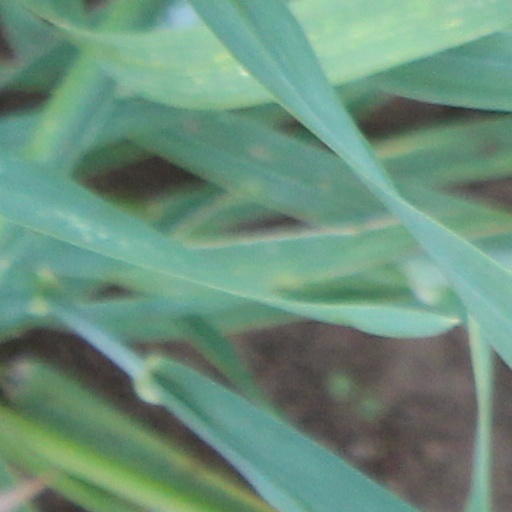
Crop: wheat